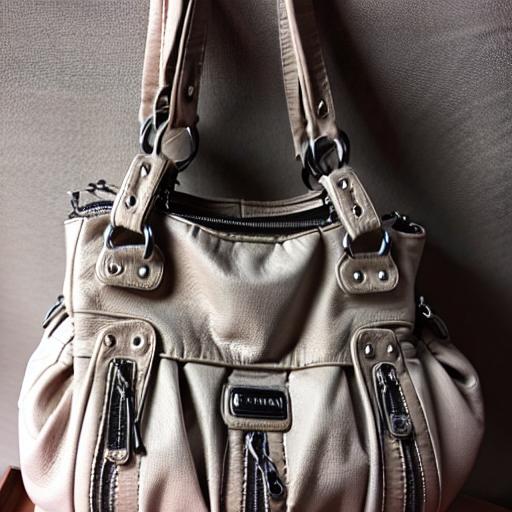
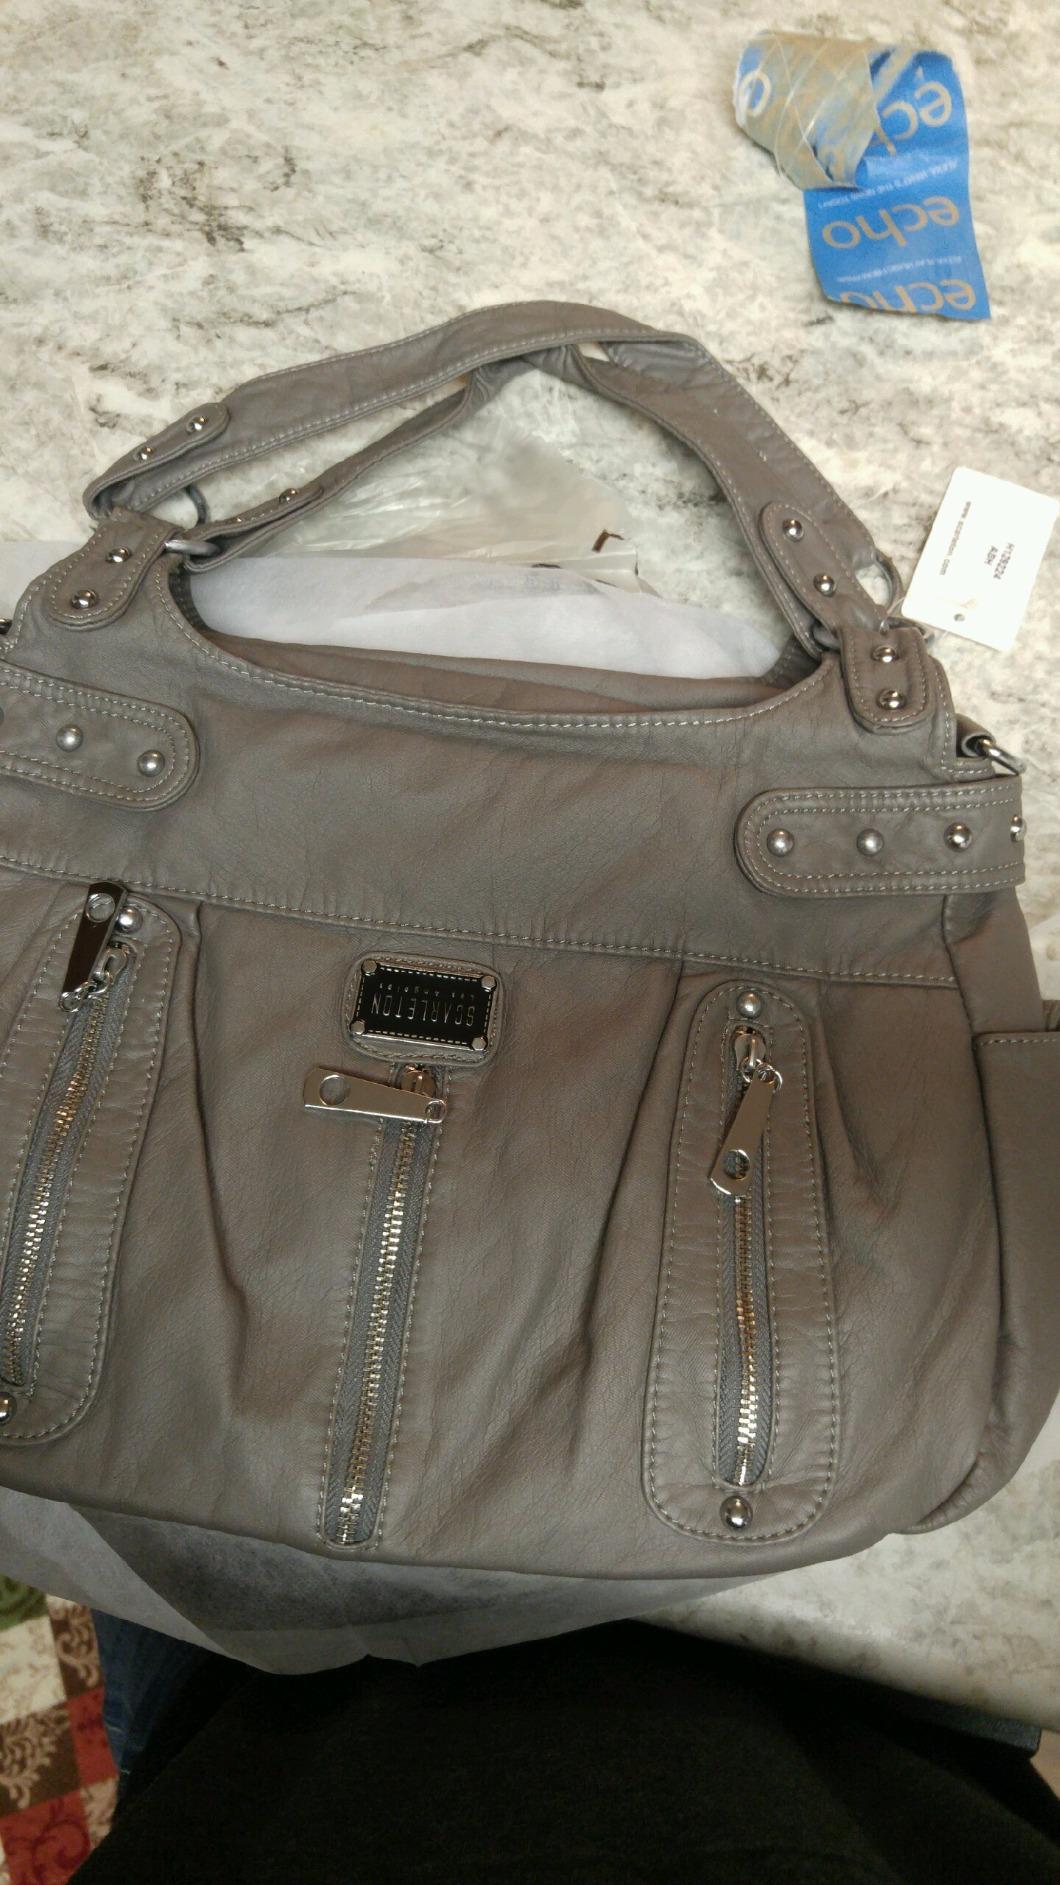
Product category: accessories_handbag
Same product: no